King's Buildings

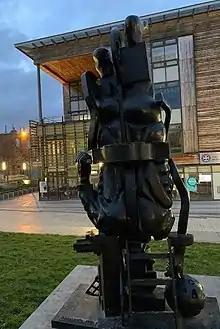
Statues at Kings Buildings

All the campus properties shared one of two addresses until, in 2014, the University approached the City of Edinburgh Council, as the road naming authority, with a request to name all the individual roads within the campus to honour famous scientists and mathematicians associated with the University. When the proposed changes were discussed in City of Edinburgh Development Management Sub-Committee, it was pointed out that some of the names were overly long and cumbersome. Two of the proposed names were rejected as unsuitable as Christina Miller was deemed to be too similar sounding to Christie Miller, who already appears in three street names; and Robert Edwards did not meet the Council’s 10-year waiting period for deceased people. The University eventually substituted Marion Ross Road for Christina Miller Road and James Dewar Road for Robert Edwards Road.